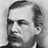
Emotion: neutral